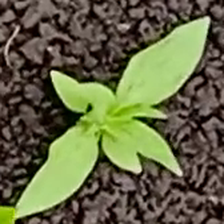
Weed species: Lamber_Quarter_plant(Chenopodium )